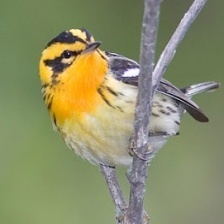
Species: BLACKBURNIAM WARBLER
Scientific name: SETOPHAGA FUSCA